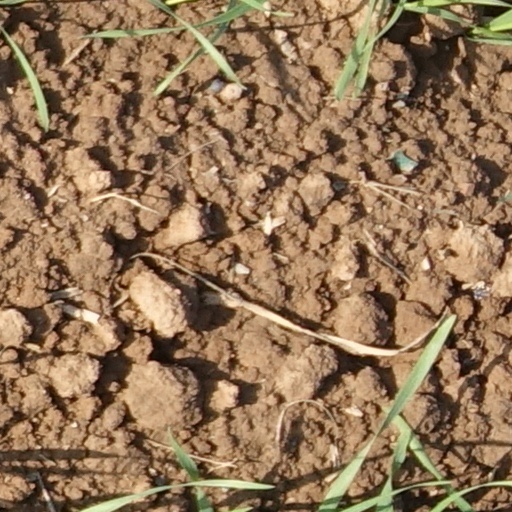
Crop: wheat